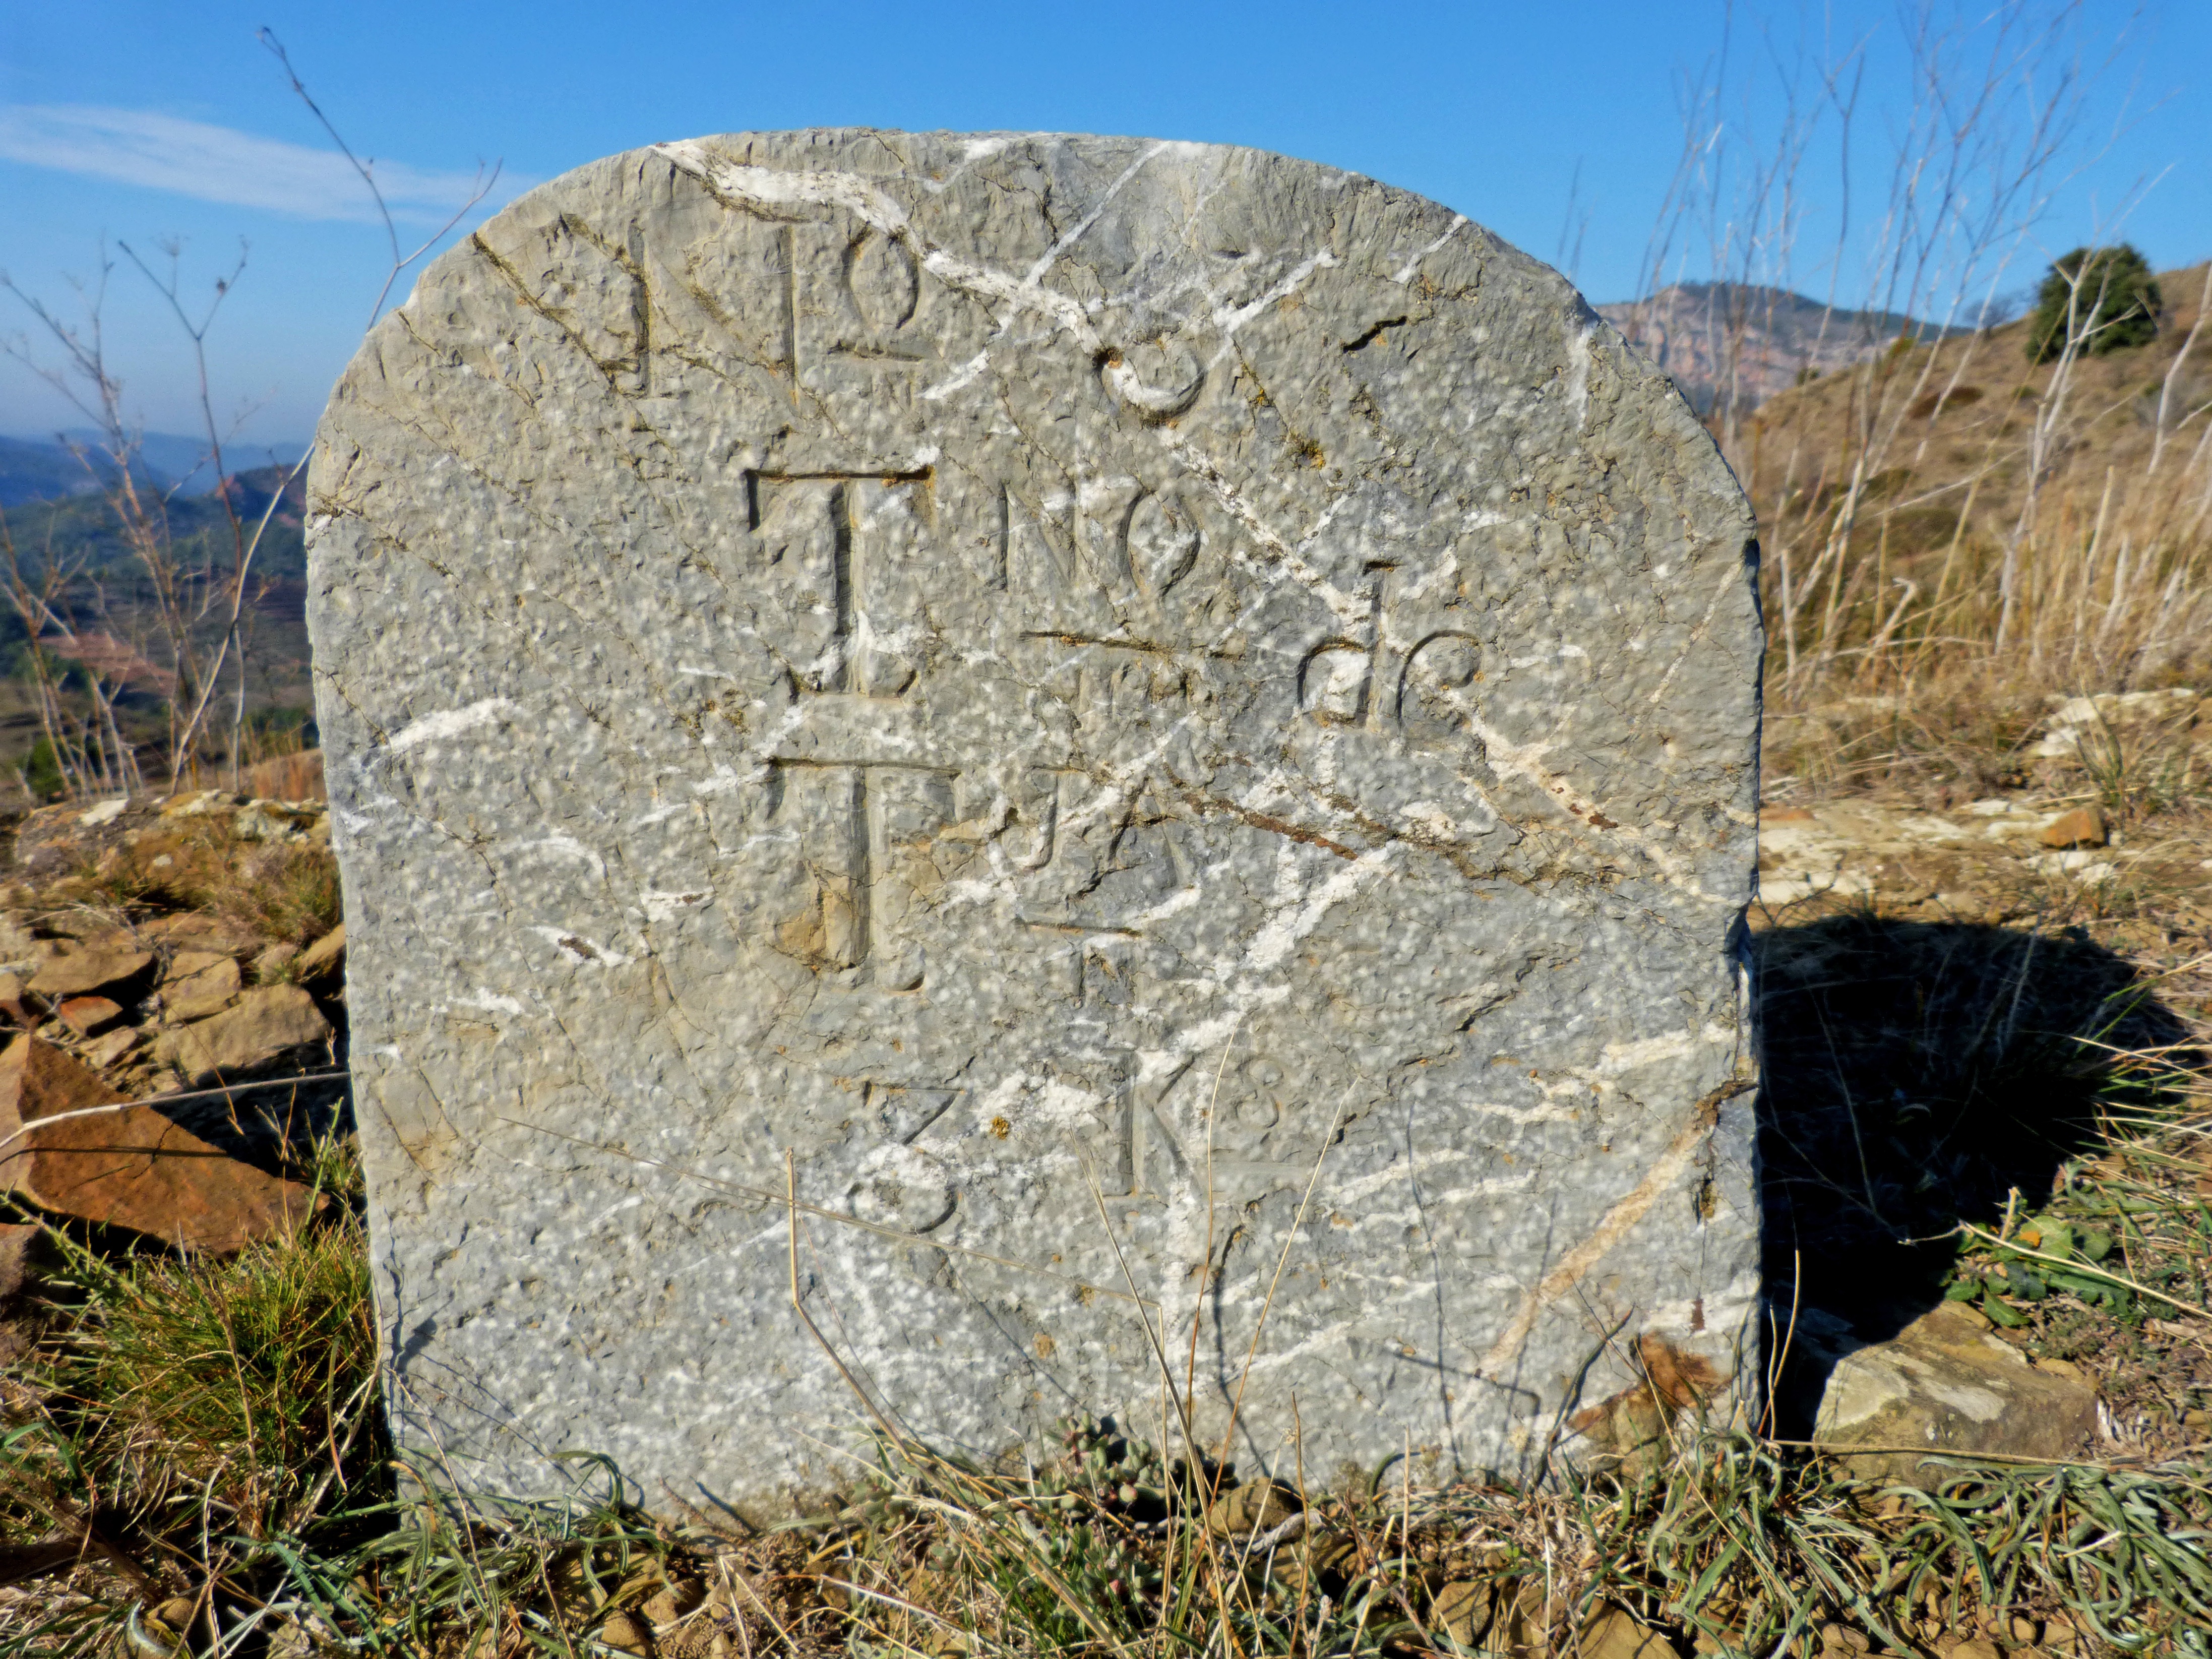
rock, stone, monument, grave, geology, ruins, badlands, boulder, milestone, monolith, stele, archaeological site, ancient history, fita, municipal district